Akunakuna

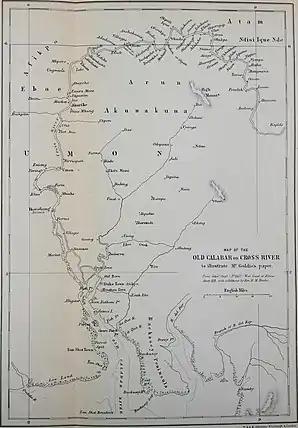
The area of the Cross River where the Akunakuna people live (as of 1885)

The Akunakuna are an ethnic group of Nigeria and Cameroon, closely related to the Efik, Bahumono, Korring and Ibibio people, mostly inhabiting the area around the Cross River. Recent figures have indicated there are over three hundred fifty thousand Akunakuna people.